Maria Teresa de Noronha

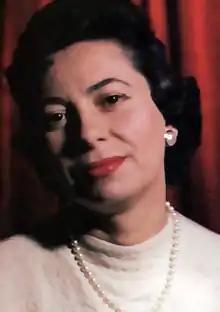

D. Maria Teresa do Carmo de Noronha, (November 7, 1918, Lisbon – July 4, 1993) was a Portuguese aristocrat and a fado singer. As a granddaughter of the Counts of Paraty and Belmonte, she belonged to a family of the most ancient Nobility in the Iberian Peninsula, tracing her roots to the Royal Houses of both Portugal and Castile from the mid-14th century. Her artistic career spanned over 30 years and hers is considered one of the most unusual and beautiful fado voices. Her status as a "fidalga" meant, in the context of a conservative early 20th century Portugal, that she faced severe restrictions in having a professional artistic career. As such, she did not enjoy the projection of other great "fadistas" of her time.